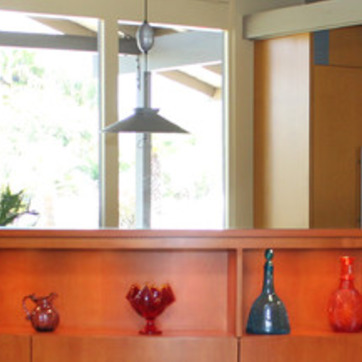
Material: glass